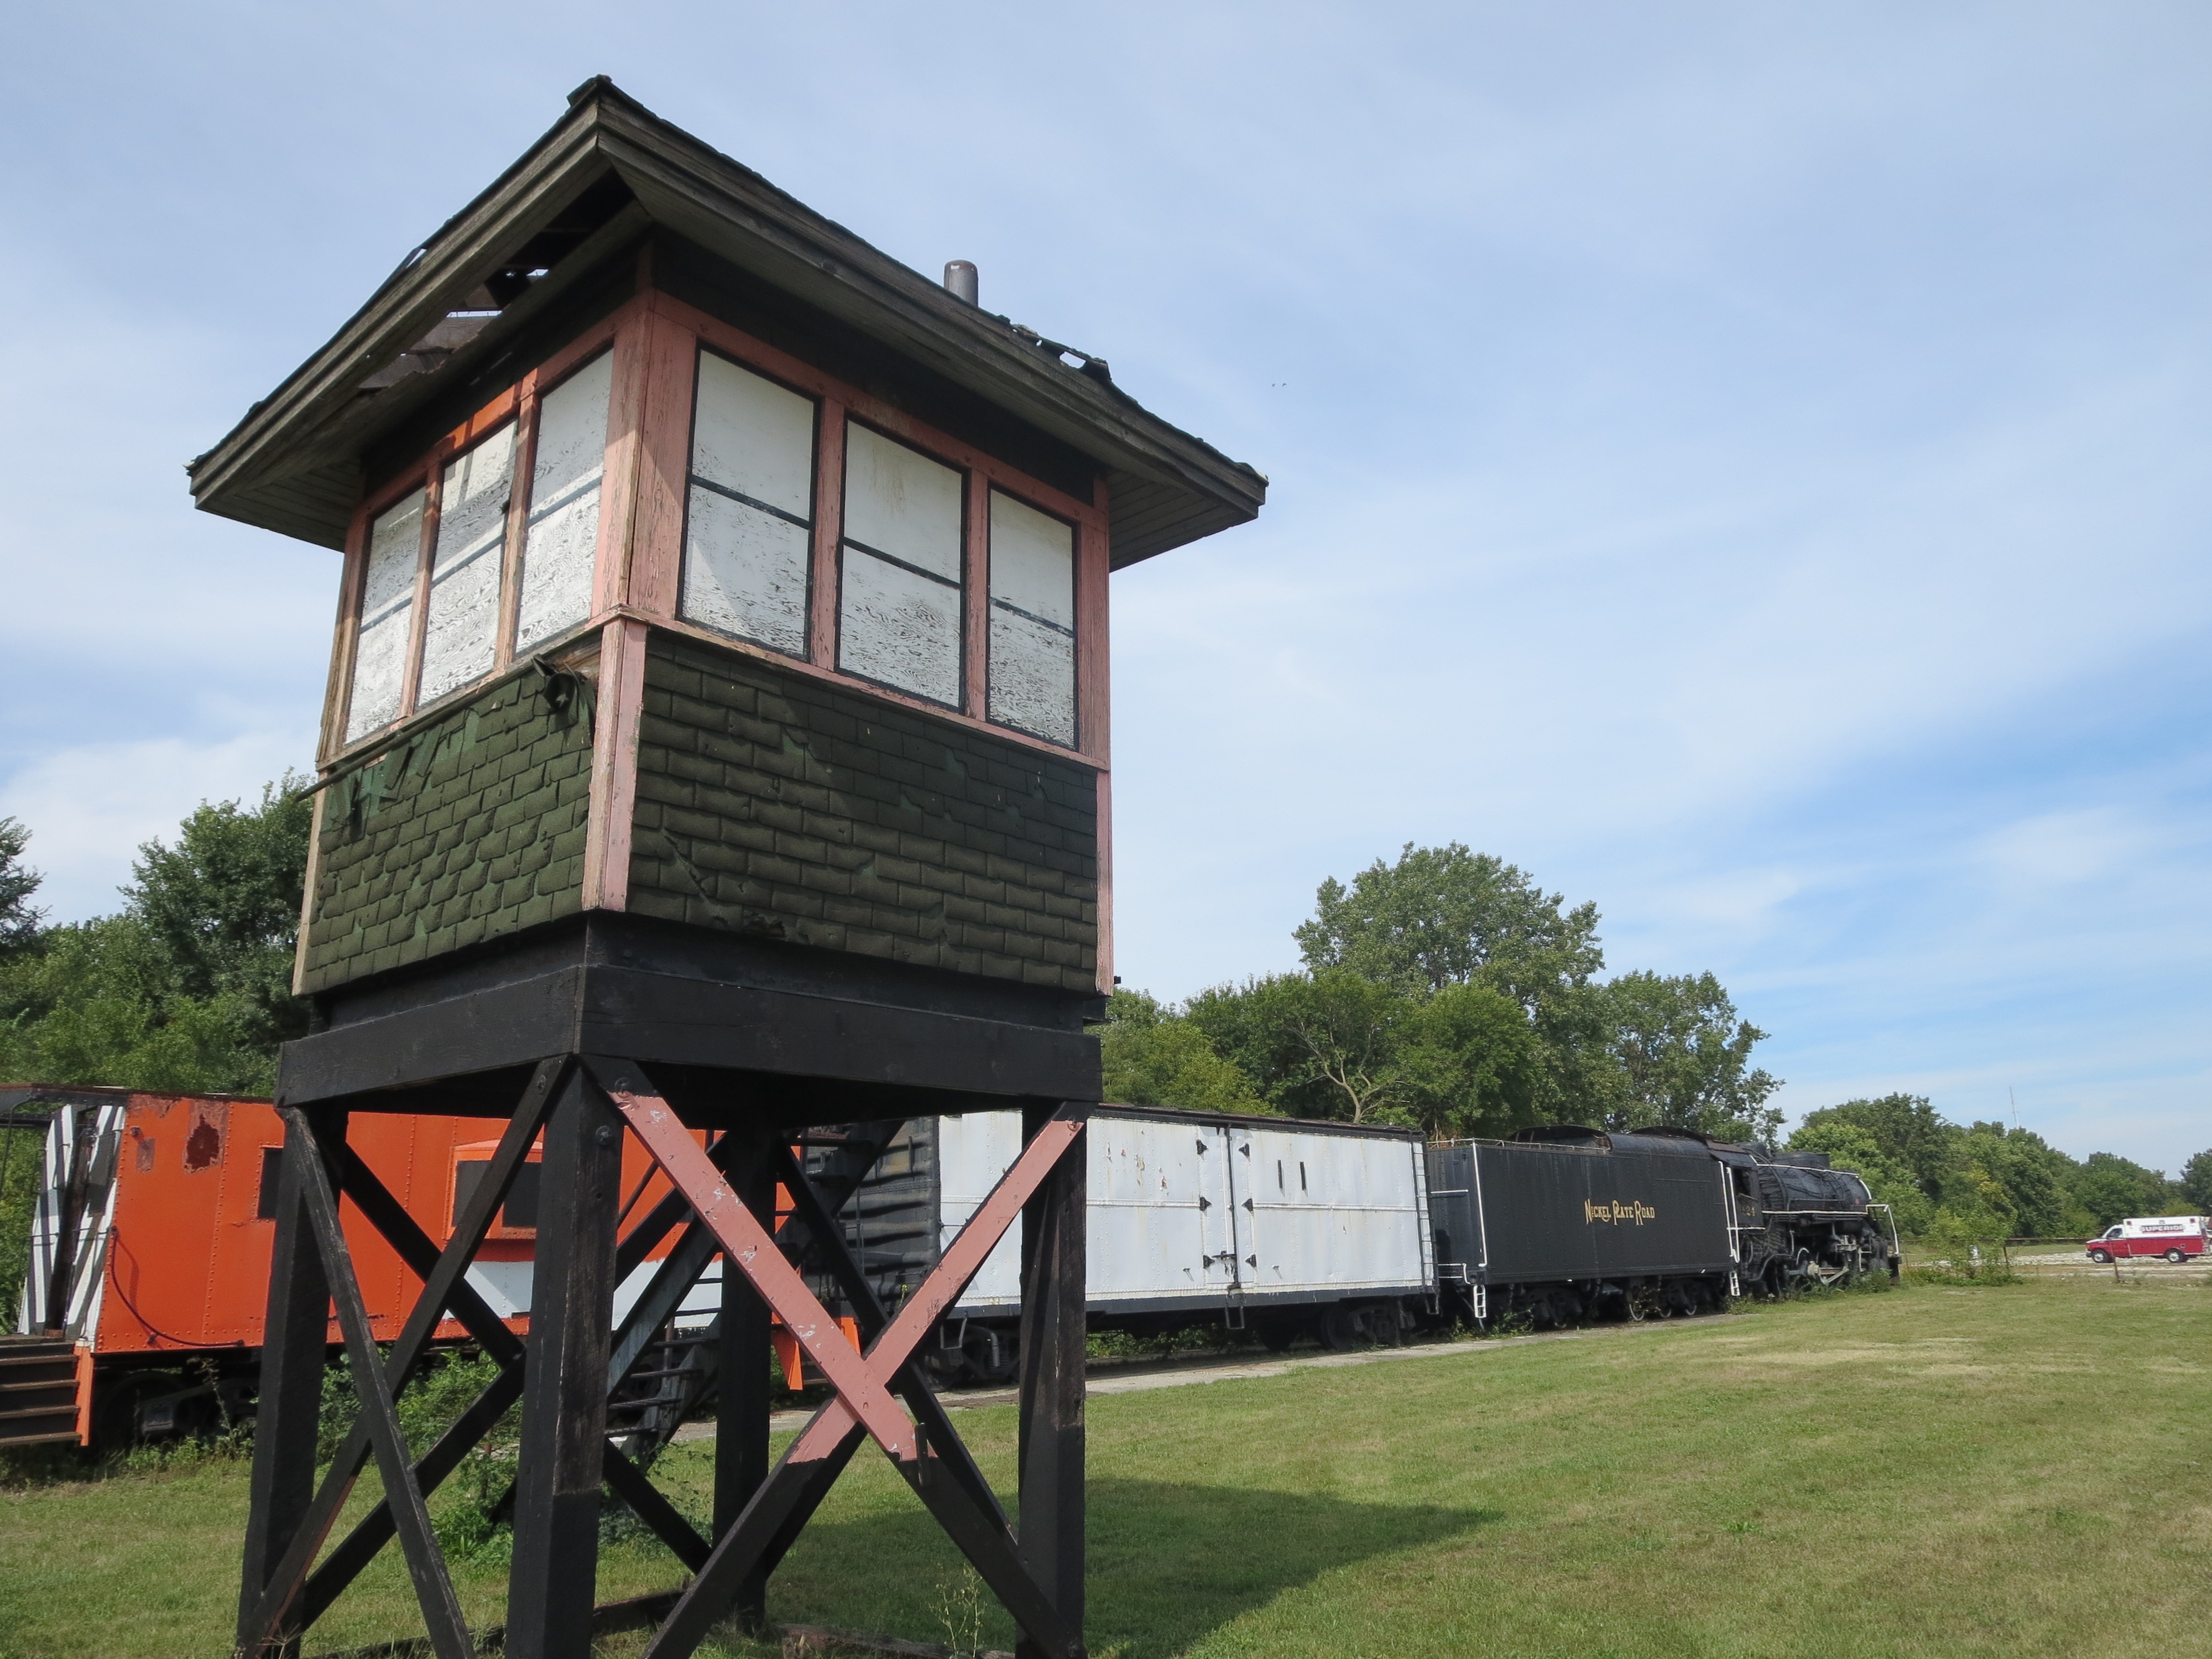
outdoor, farm, building, old, train, travel, transport, vehicle, fortification, safety, tall, observation, protection, guard, destination, watchtower, rural area, lookout tower, safeguard, rolling stock